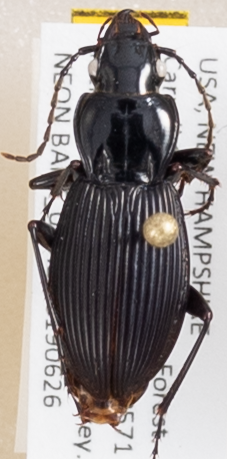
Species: Pterostichus lachrymosus
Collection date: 2019-06-26
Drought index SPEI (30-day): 0.362
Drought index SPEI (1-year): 1.22
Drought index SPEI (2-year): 0.998